Triple Gold Club

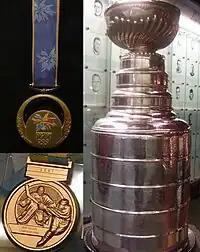
There are three components of the Triple Gold Club (clockwise from top left): an Olympic Games gold medal, the Stanley Cup and a World Championship gold medal.

The Triple Gold Club is the group of ice hockey players and coaches who have won an Olympic Games gold medal, a World Championship gold medal, and the Stanley Cup, the championship trophy of the National Hockey League (NHL). The International Ice Hockey Federation (IIHF) considers them to be "the three most important championships available to the sport".